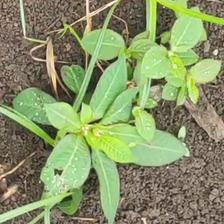
Weed species: Moti_dudhi(Euphorbia_geneculata_L)